Federico Moccia

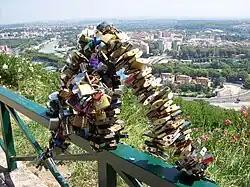
The "love padlocks" in Rome

He is the son of Italian scriptwriter and movie director Giuseppe Moccia, and his childhood was linked to the world of cinema through his father, which he wrote about in several Italian comedies of the 1970s and 1980s. It started in the world of work from his father at age 19 as assistant director "Attila flagello di Dio" (1982). Five years later he directed his first film, "Palla al centro", but his lack of success led Moccia to write screenplays and direct several series.